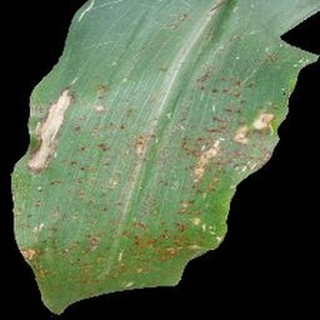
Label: corn_common_rust